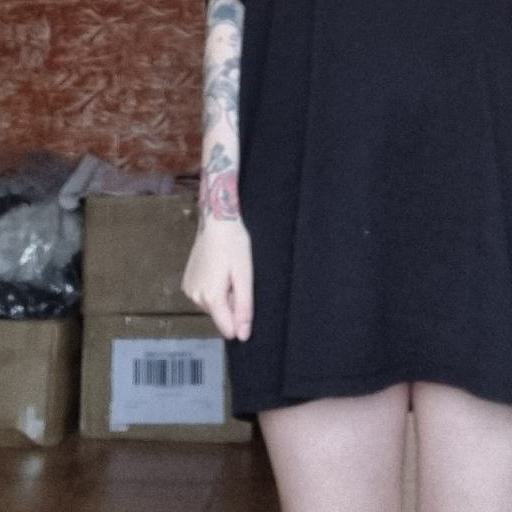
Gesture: no_gesture